Seacoast defense in the United States

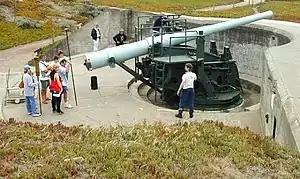
Typical Endicott period 6-inch (152 mm) disappearing rifle at Battery Chamberlin in San Francisco

In 1885, 22nd (& 24th) President Grover Cleveland (1837-1908, served 1885-1889 / 1893-1897), in his first term appointed a joint Army, Navy, and civilian board, headed by his U.S. Secretary of War William Crowninshield Endicott, (1826-1900, served 1885-1889), known as the Board of Fortifications. The findings of the board illustrated a grim picture of existing defenses in its 1886 report and recommended a massive $127 million dollars construction program of breech-loading cannons with rifled / grooved barrels for firing pointed shells (rather than old-fashioned cannon balls), mortars, floating batteries, and submarine mines for some 29 locations on the U.S. coastlines (East, South and West). Most of the new Board's recommendations were adopted by the President, the Congress and the two military executive departments. This led to a large-scale modernization program of harbor and coastal defenses in the United States, especially the construction of modern steel bar-reinforced concrete fortifications of more formidable defenses and the installation of large caliber breech-loading artillery and mortar batteries. Typically, Endicott period projects were not fortresses, but a system of well-dispersed emplacements with a few large guns in each location. The structures were usually open-topped concrete walls protected by earthworks berms and embedded in their deep trench sloping walls. Many of these featured disappearing guns, which sat protected behind the walls, but could be raised to fire. With a few exceptions early in the program, These Endicott-style forts had no significant defenses against an amphibious land attack. Controlled mine fields were a critical component of the defense, and smaller guns were also employed to protect the mine fields from enemy naval minesweeping vessels. An extensive Coast Artillery fire control system was developed and provided for the forts of each Artillery District. Most of the Endicott fortifications were constructed from 1895 through 1905. As the defenses were constructed, each harbor or river's installations were controlled by Artillery Districts, renamed Coast Defense Commands in 1913 and Harbor Defense Commands in 1925.